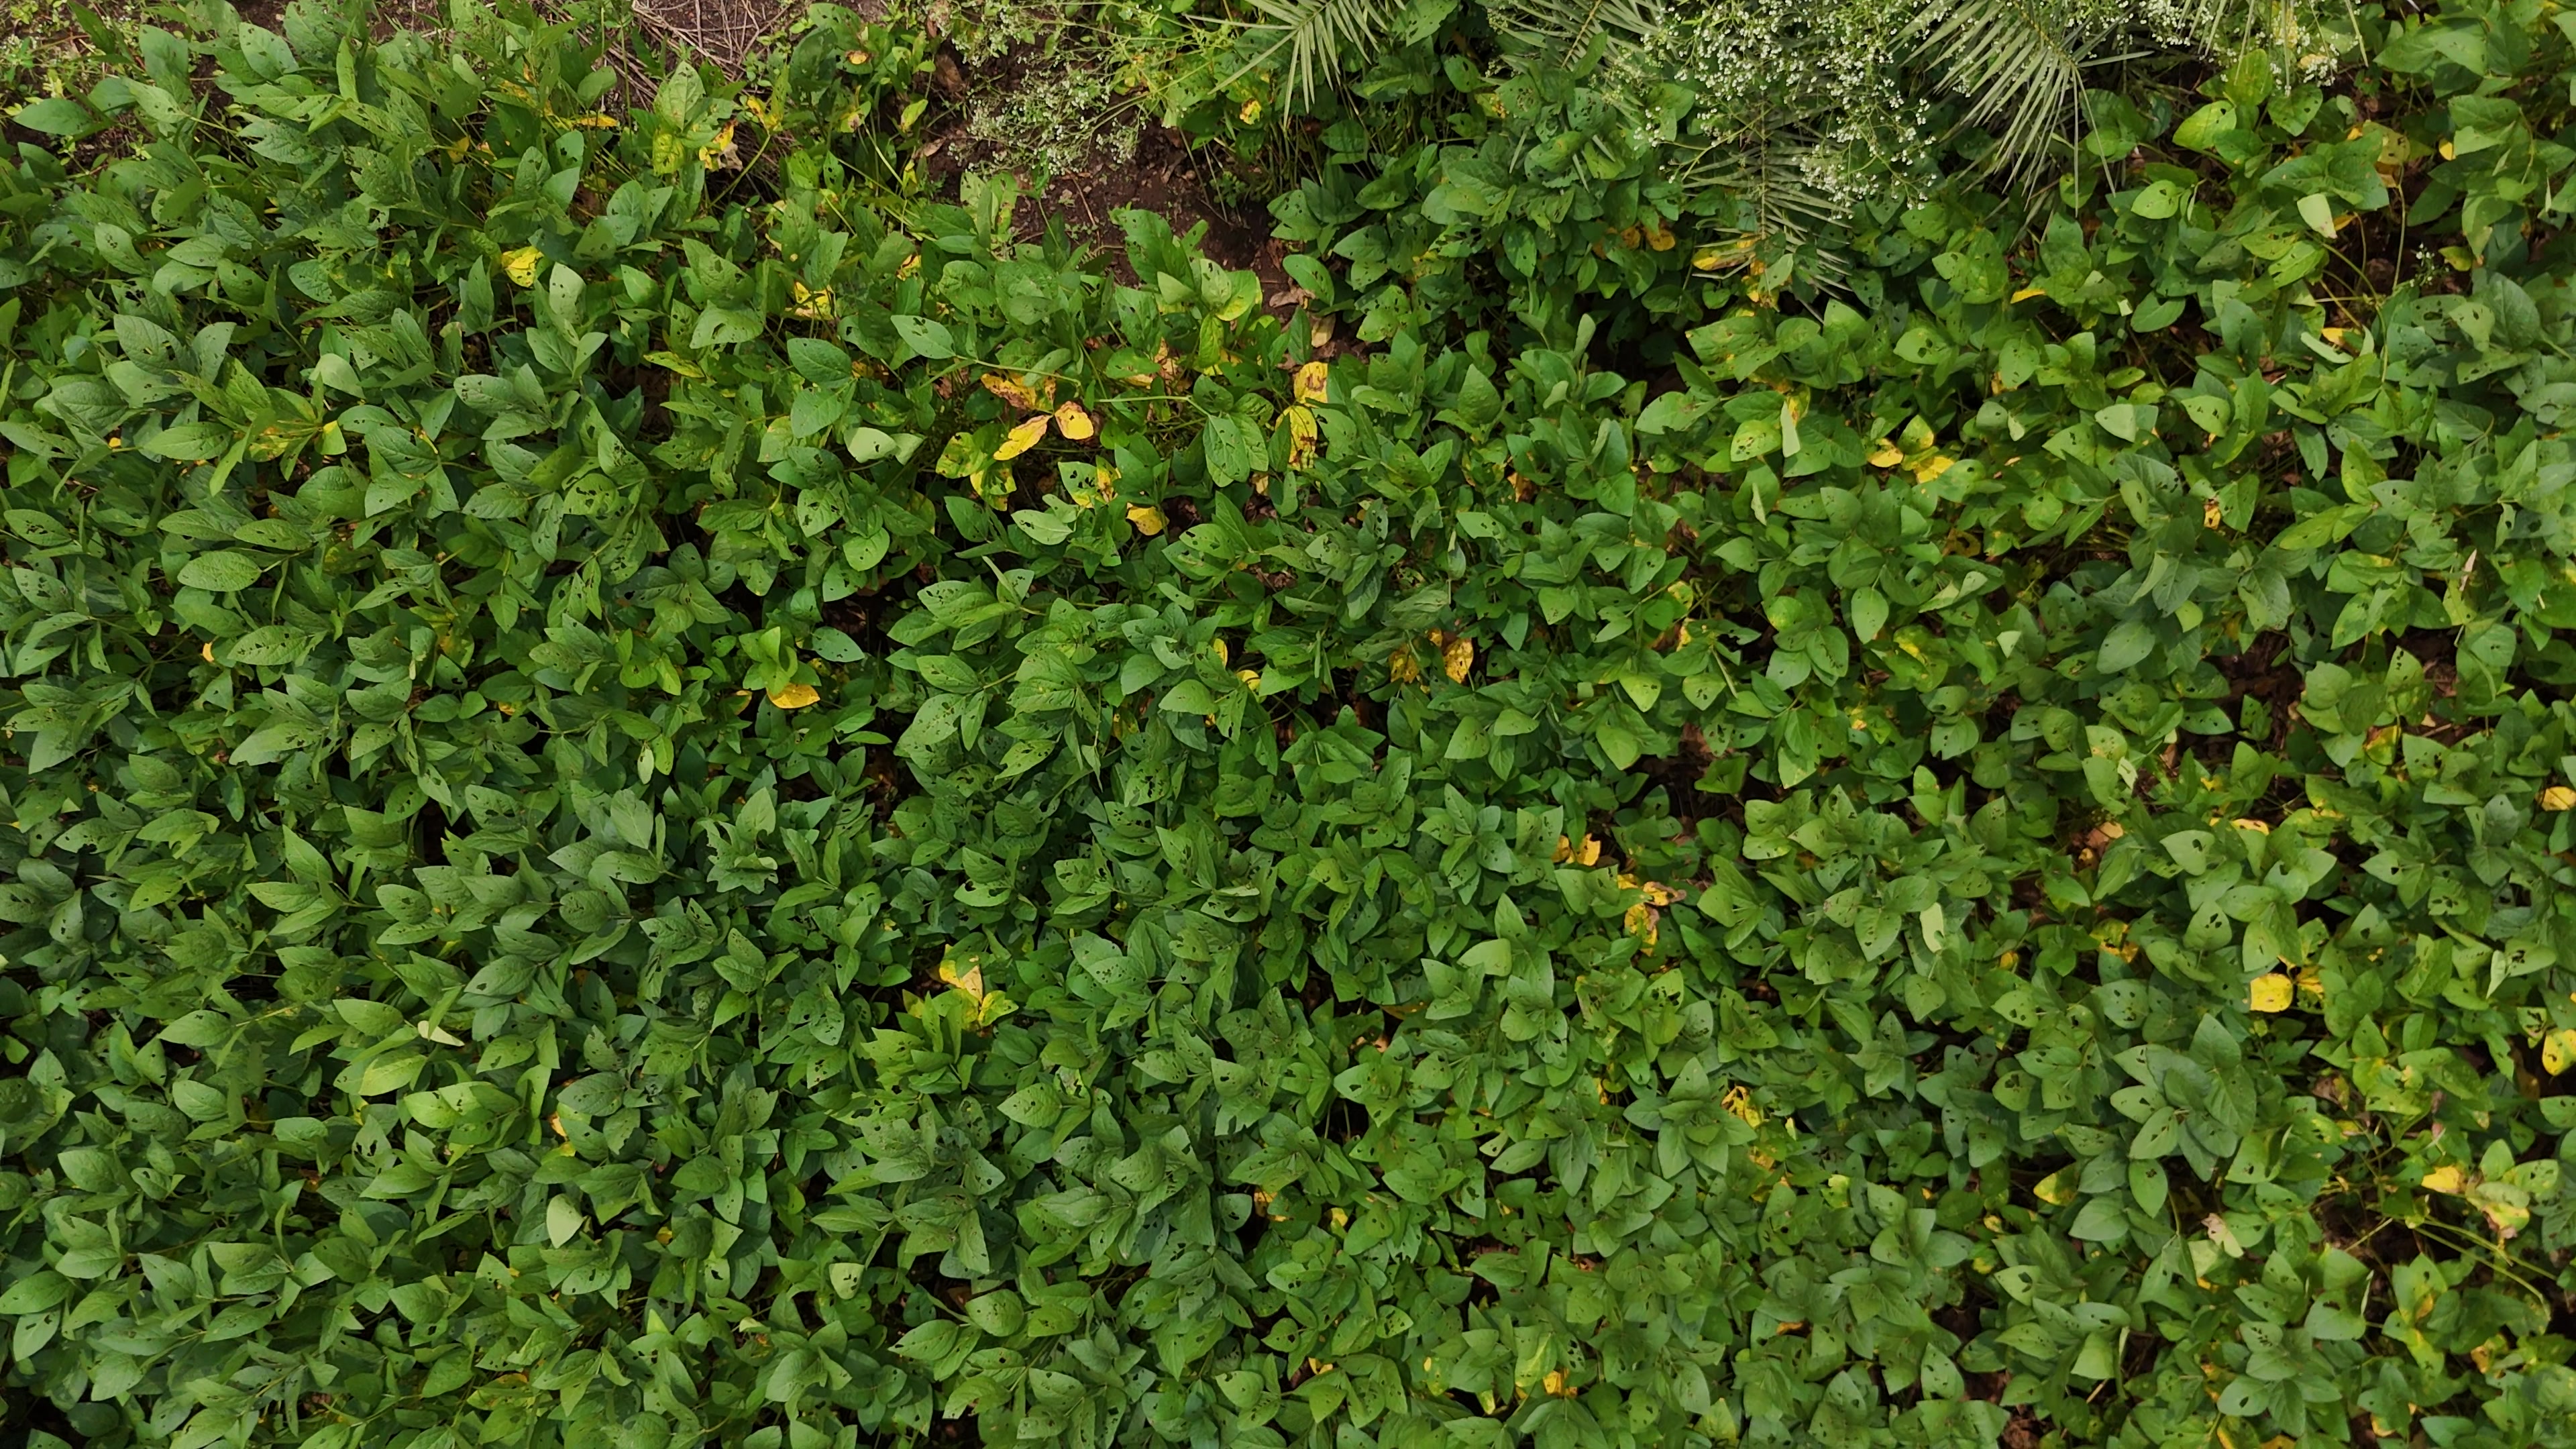
Label: Rust